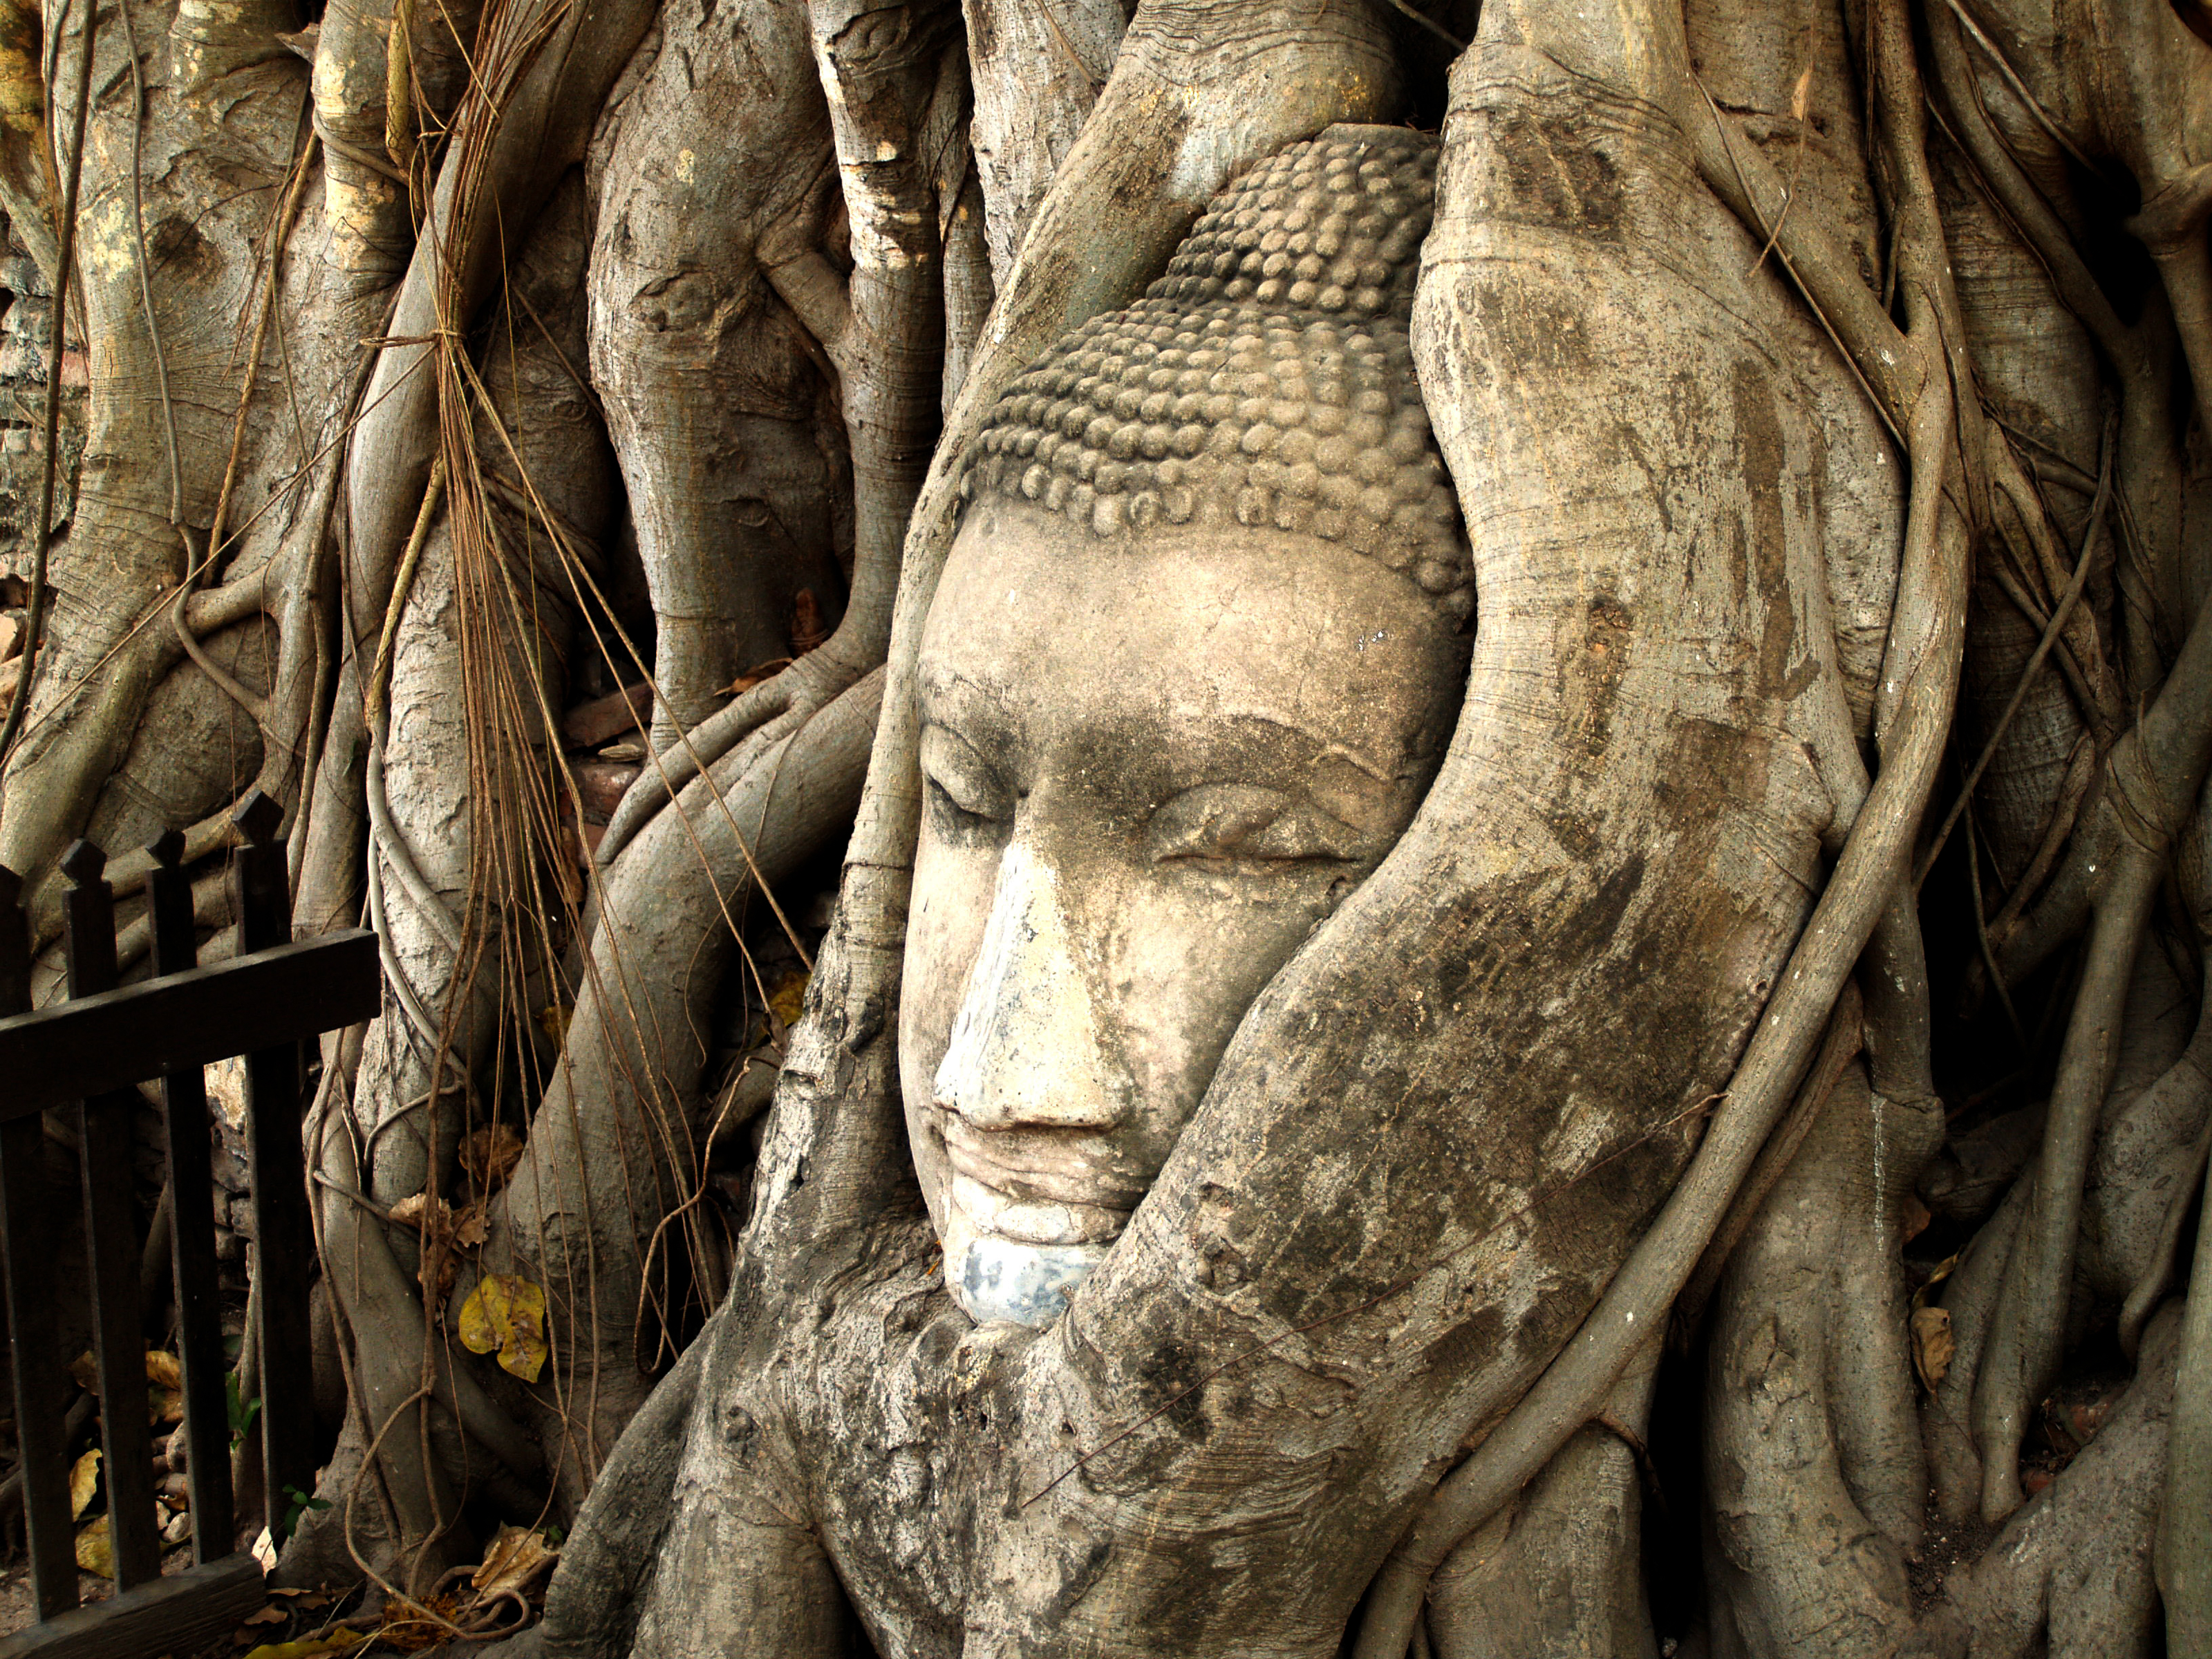
thailand, culture, travel, temple, asia, architecture, historic, buddha, pagoda, tourism, park, old, statue, ayutthaya, siam, religious, ayutthaya historical park, thai, landmark, bangkok, buddhism, building, heritage, ancient, kingdom, religion, art, traditional, statues, tree, sculpture, woody plant, head, stone carving, carving, ancient history, plant, monument, wood, trunk, classical sculpture, rock, stock photography